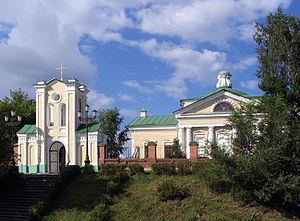
L'église catholique de Tomsk est une église catholique de la ville de Tomsk en Russie placée sous le vocable de l'Intercession de la Bienheureuse Vierge Marie, Reine du Saint-Rosaire. Elle est également appelée l'église polonaise par la population locale. Sa paroisse dépend du diocèse de Novossibirsk et se trouve 4 rue Bakounine.